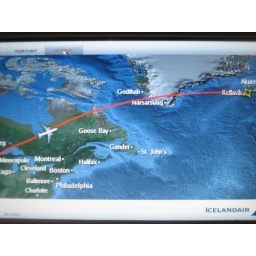
The screen embedded in the back of the seat in front of me... 6 hours - but I got to see Greenland.